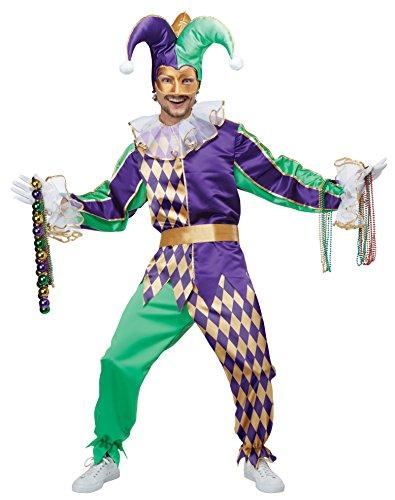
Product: California Costumes Men's Mardi Gras Jester
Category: Clothing, Shoes & Jewelry | Costumes & Accessories | Men | Costumes & Cosplay Apparel | Costumes
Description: Hat, mask.
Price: $50.67 - $79.99